Melan Bridge

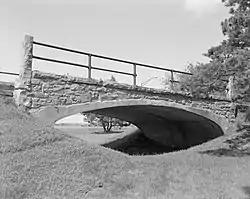

The Melan Bridge is located in Emma Sater Park on the east side of Rock Rapids, Iowa, United States. The structure is believed to be the third reinforced concrete arch span built in the country. Austrian engineer Josef Melan developed a new system of concrete reinforcement for bridge construction in the early 1890s. A fellow Austrian, Fritz von Emperger, introduced the system in the United States, and obtained a patent for it in 1893.